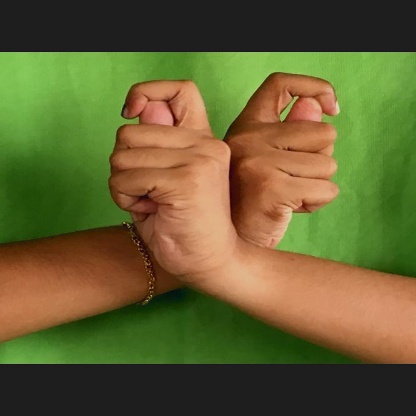
Mudra: Berunda